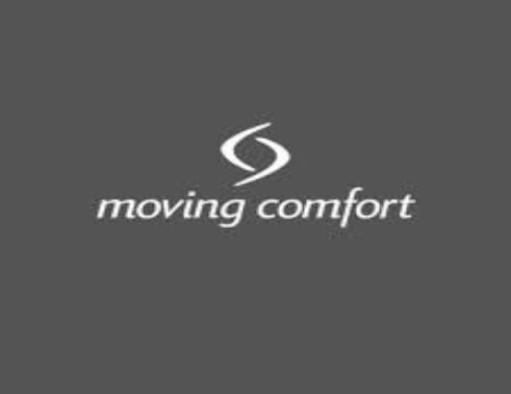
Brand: moving comfort-1
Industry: Clothes